Battle of Braga (1809)

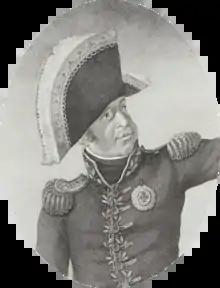
Bernardim Freire

Along Soult's route, the local "ordenanza" and armed inhabitants defended themselves with suicidal bravery. A French officer wrote that if the Portuguese had capable leaders, the invaders would have had to retreat or be annihilated. Instead, individual homeowners and bands of villagers, including young women, would fight to the death. French stragglers were murdered and sometimes tortured to death. Nevertheless, the frantic resistance was futile and the divisions of Franceschi and Delaborde appeared in front of the main Portuguese defenses on 17 March. Meanwhile, Silveira found that Soult's corps was no longer in front of him, so he sent 3,000 troops to attack Merle's rearguard; this force was easily repulsed. While waiting for the rest of Soult's corps to arrive, Maximilien Sébastien Foy's brigade seized a section of high ground that projected in front of the main Portuguese position. Foy's capture made an excellent artillery position.